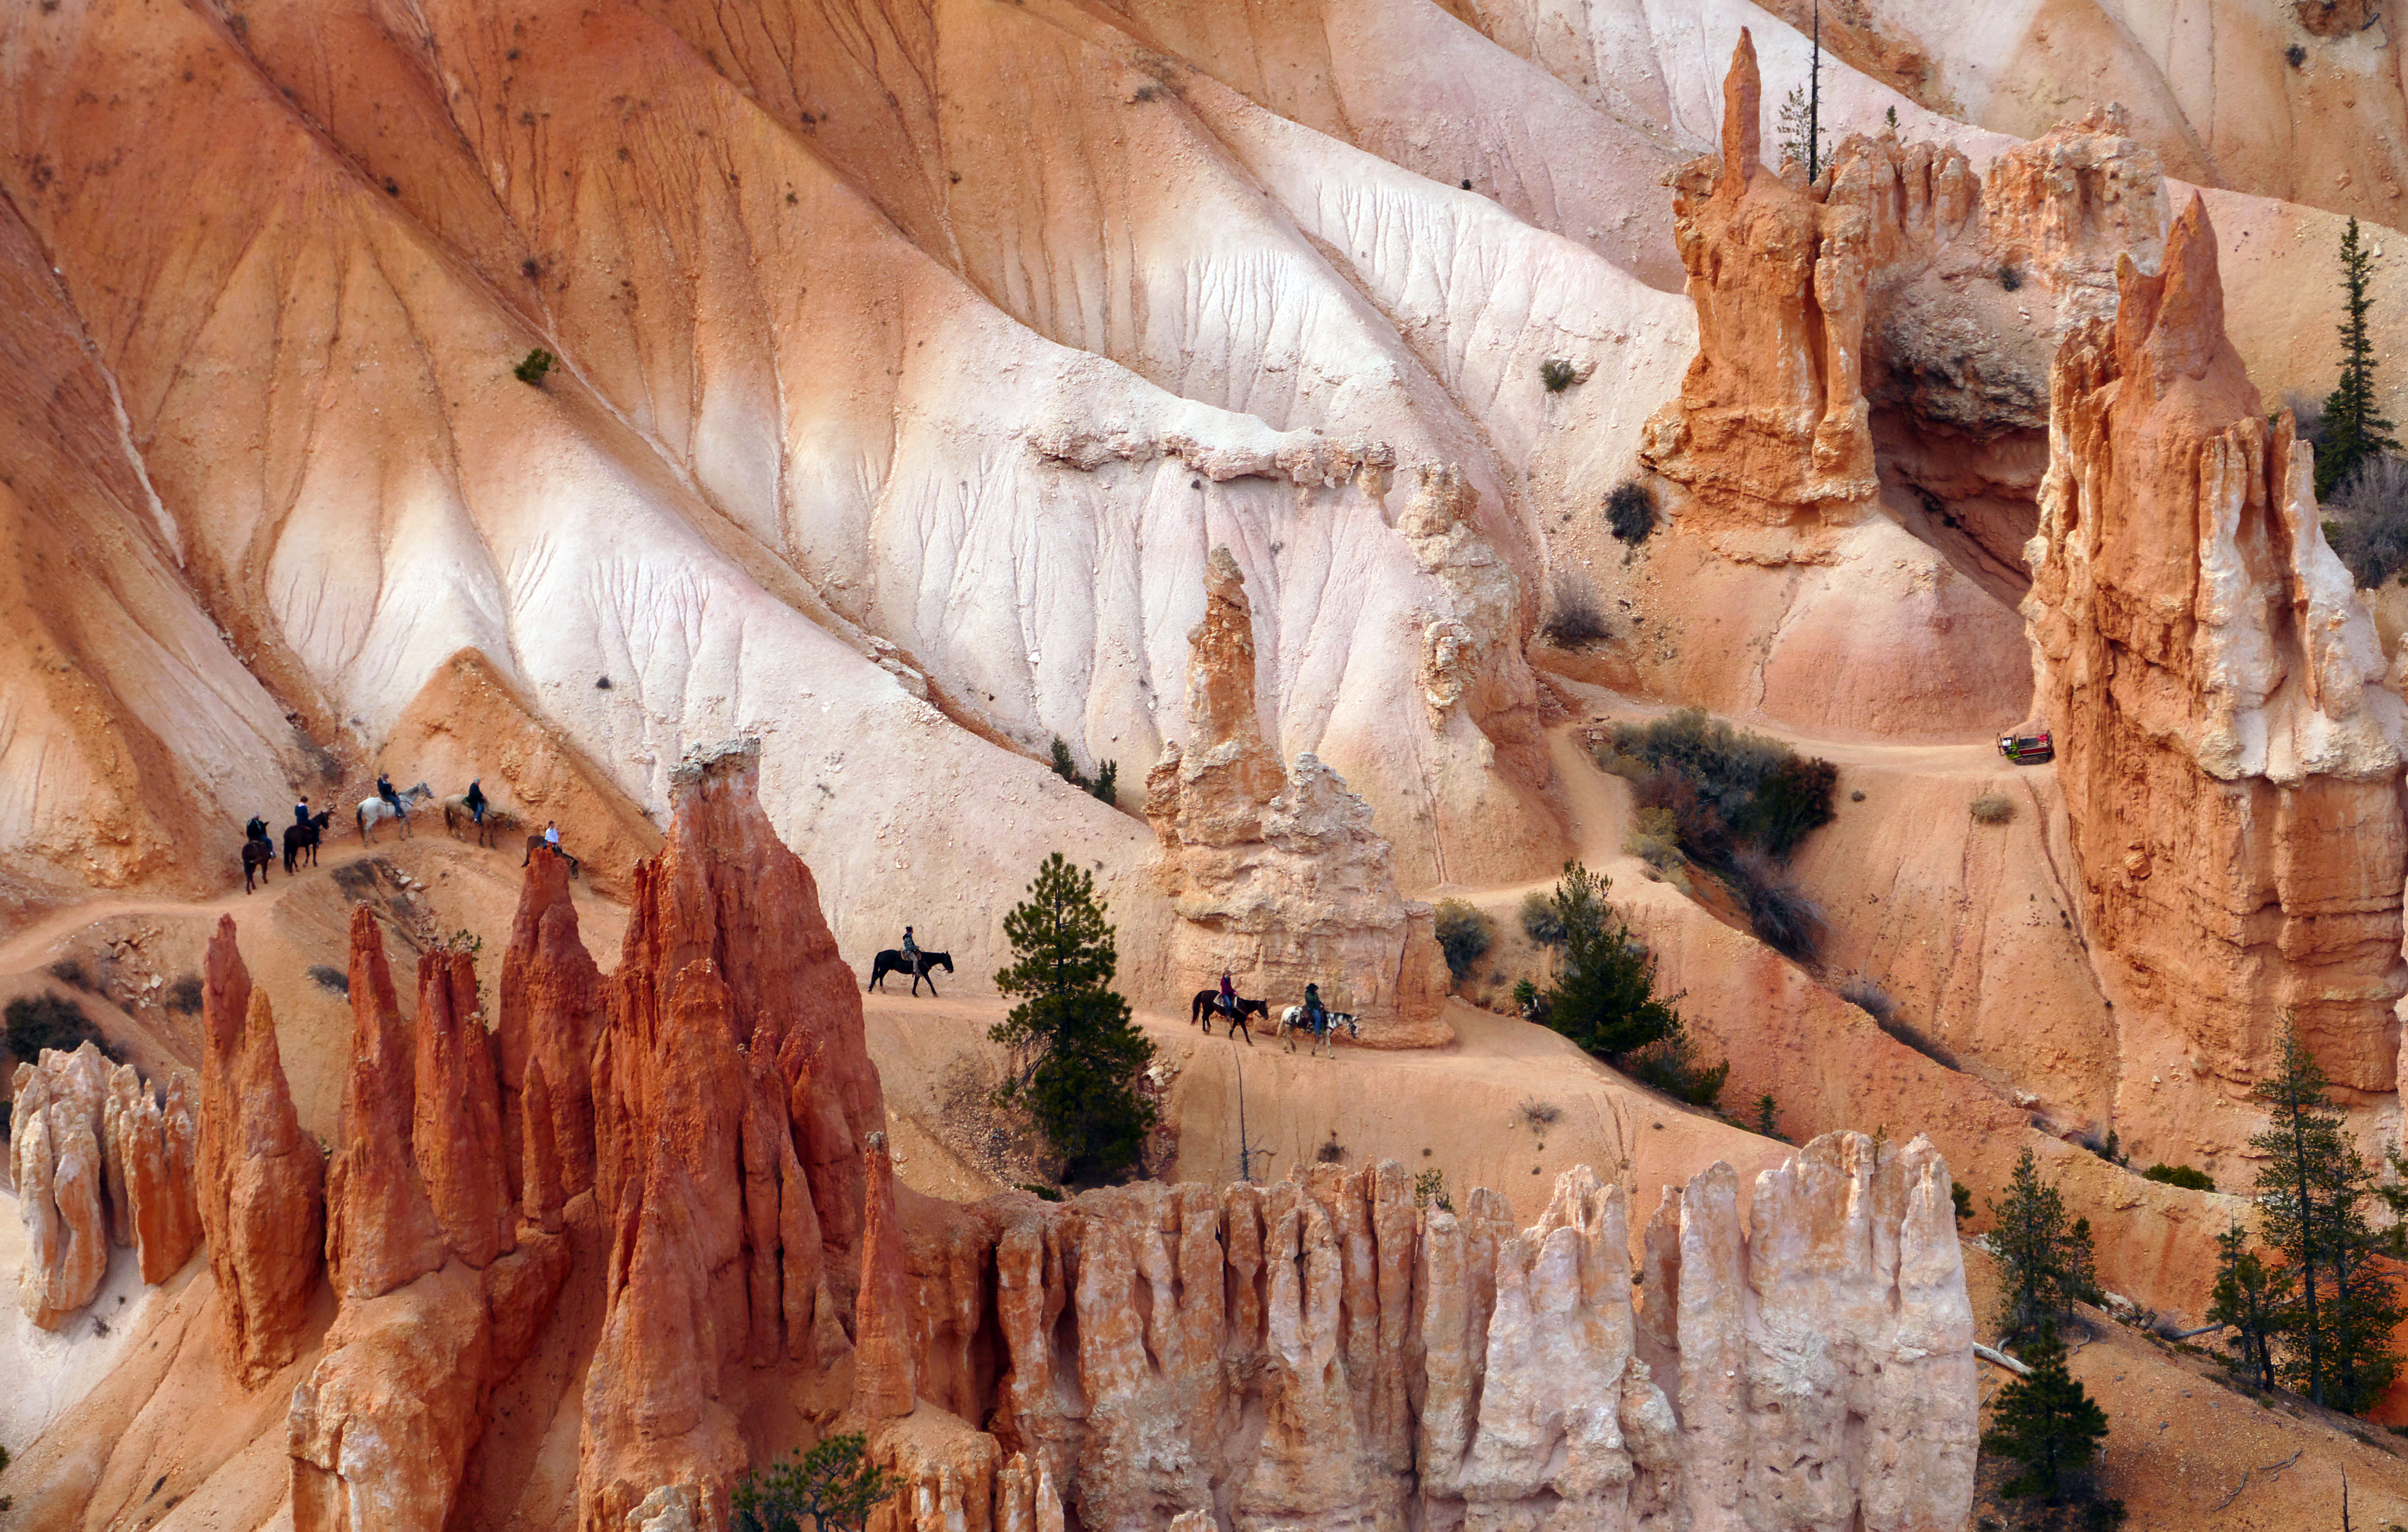
formation, cave, scenery, usa, america, canyon, canyons, temple, landscapes, wow, carving, lumixfz1000, brycescanyon, nationalparks, bridgecameras, horseriding, landform, ancient history, geographical feature